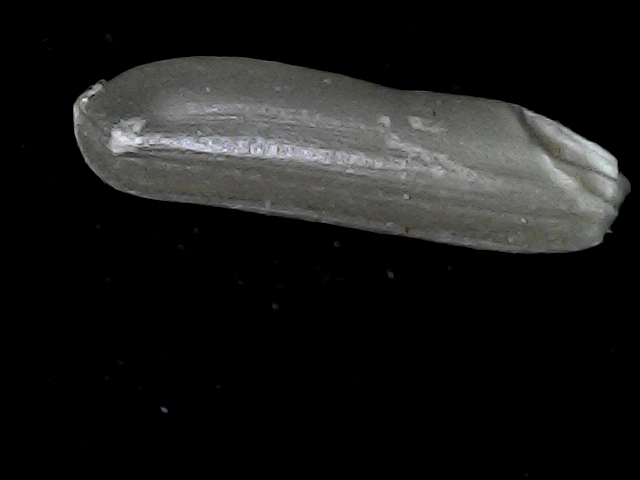
Rice variety: BD70